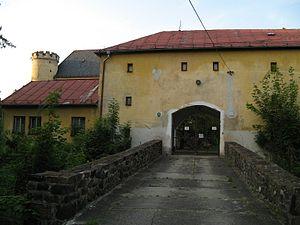
Dívčí Hrad est une commune du district de Bruntál, dans la région de Moravie-Silésie, en République tchèque. Sa population s'élevait à 160 habitants en 2018.